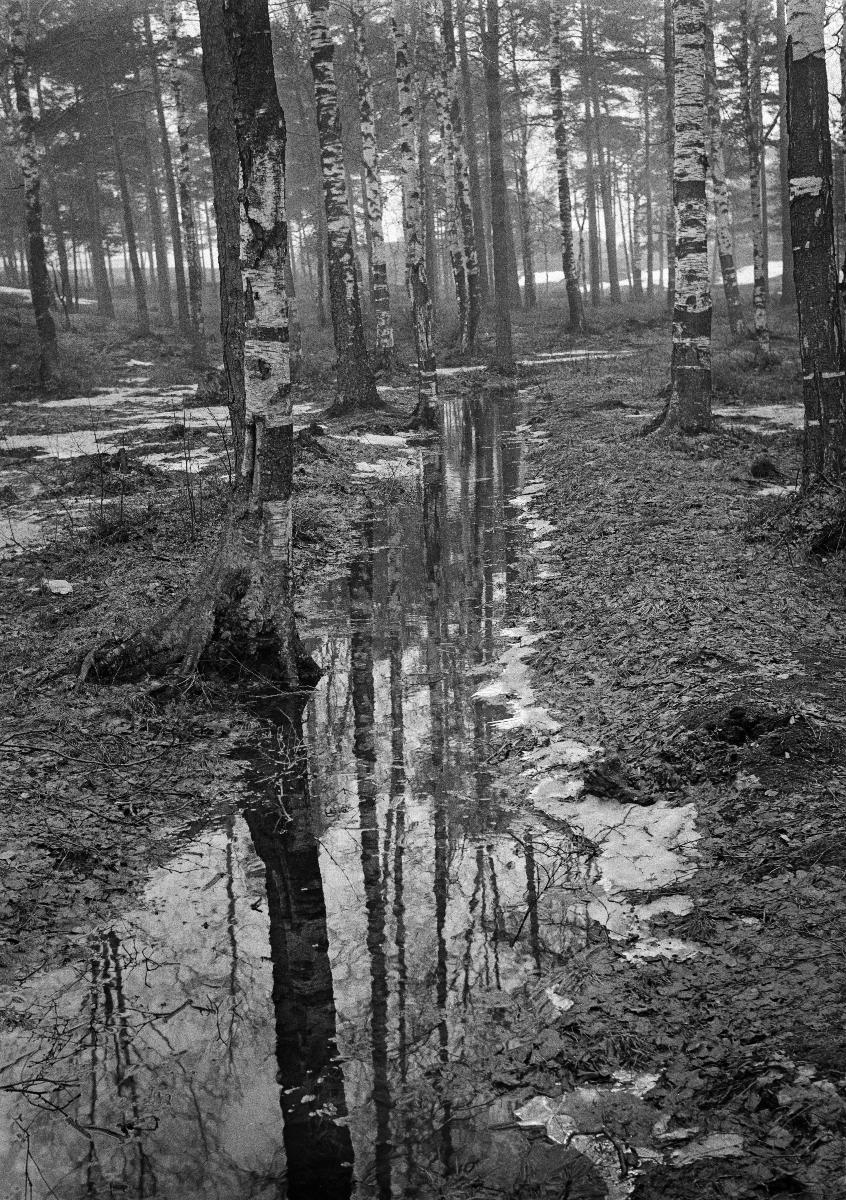
Kevät
Vår; Spring
sisällön kuvaus: Kevään merkkejä Eläintarhan alueella Helsingissä 24.3.1938. content description: Signs of spring in Eläintarha area in Helsinki 24.3.1938. innehållsbeskrivning: Vårtecken på Djurgårdsområdet i Helsingfors 24.3.1938.
Kuvaaja: Sundström, Hugo, kuvaaja
Vuosi: 1938
Paikka: Suomi, Uusimaa, Helsinki, Eläintarha Helsinki
Aiheet: HBL; kevät; årstider; vår; björkar; vattenpölar; vuodenajat; koivut; lätäköt; spring; times of year; birches; puddles of water; seasons